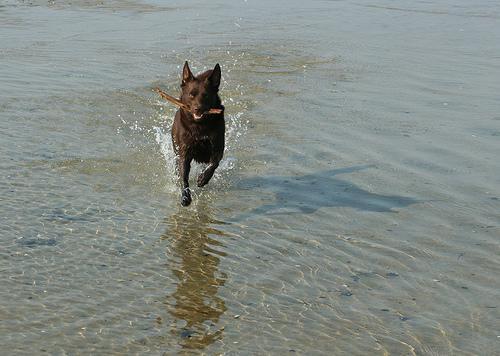
kelpie